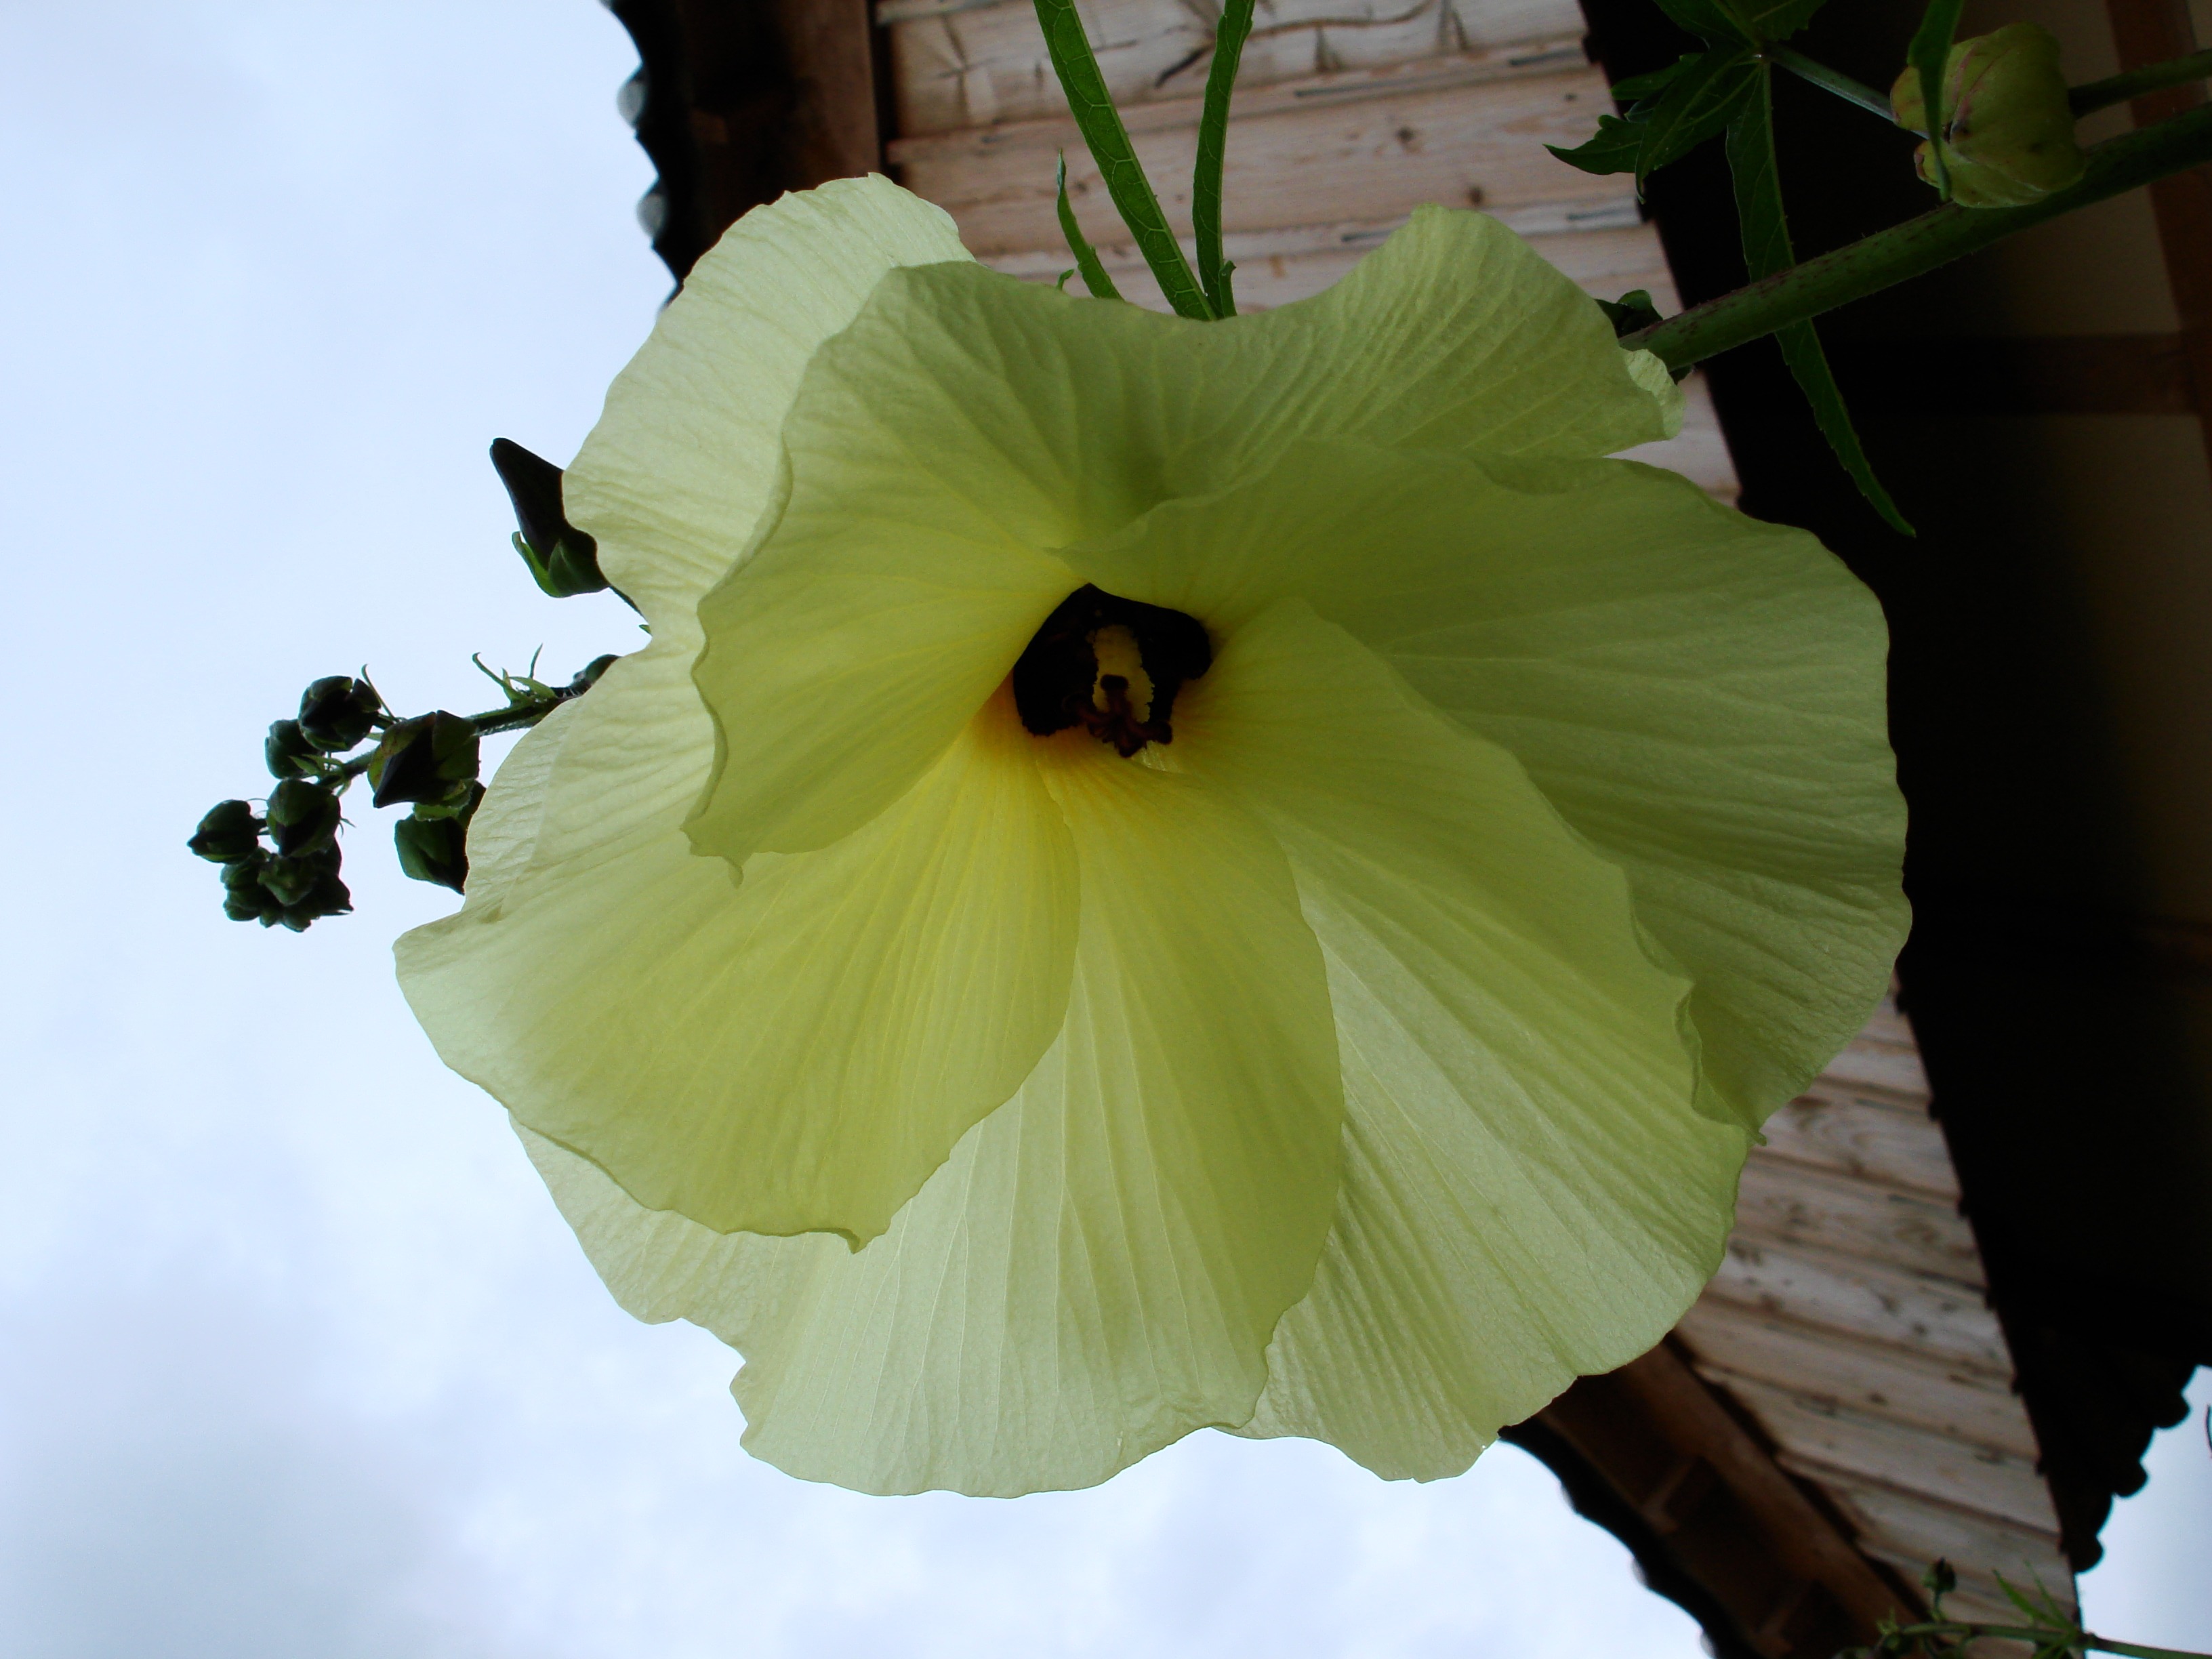
plant, flower, petal, pollen, spring, yellow, flora, yellow flower, wildflower, flowers, hibiscus, malvales, flowering plant, mallow family